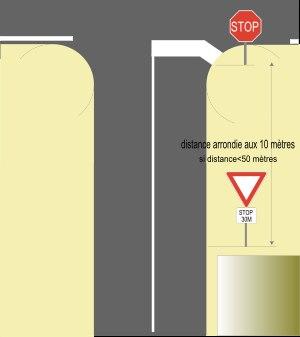
Le panneau AB5 d’annonce de stop est un signal avancé annonçant le panneau stop AB4.